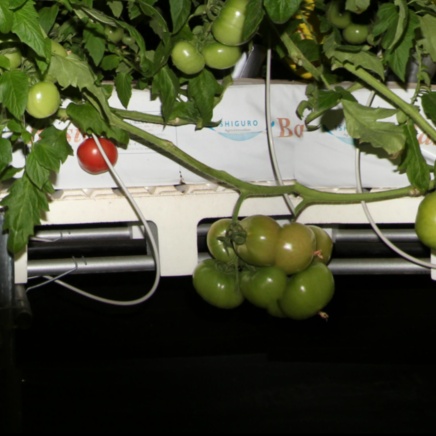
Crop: tomato